Bozner Bergsteigerlied

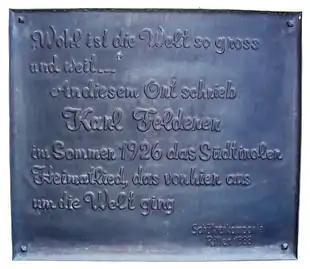

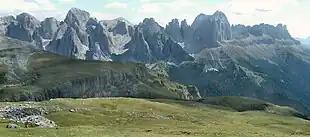
The Rosengarten group, one of South Tyrol's landmarks celebrated in the "Bozner Bergsteigerlied"

The Bozner Bergsteigerlied is one of the two unofficial hymns of the South Tyroleans, the other being the "Andreas-Hofer-Lied". Its lyrics were composed in 1926 by Karl Felderer in Moos am Ritten to the melody of an old Tyrolean craftsmen's song.